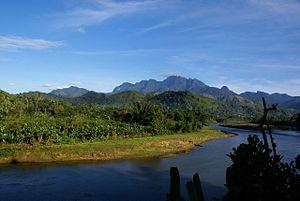
Le massif du Marojejy - Madagascar
Le parc national de Marojejy est un parc national dans la région de la Sava au nord-est de Madagascar. Il couvre 55 500 ha sur le massif du Marojejy, une chaîne de montagnes qui culmine à une altitude de 2 132 m. L'accès à celui-ci est longtemps resté l'apanage des chercheurs et des scientifiques lorsque la réserve conservait son statut de réserve naturelle intégrale depuis sa création en 1952. En 1998, il a été ouvert au public avec son nouveau statut de parc national et a gagné ses lettres de noblesse en 2007 lorsqu'il a été inscrit sur la liste du patrimoine mondial. Il l'a été en même temps que cinq autres aires protégées, aires regroupées sous la dénomination de forêts humides de l'Atsinanana. Malgré l'irrégularité de son relief, le braconnage et les coupes sélectives demeurent des problèmes persistants, surtout depuis le début de la crise politique de 2009. L'exploitation minière, la culture sur brûlis et les coupes de bois sont également des menaces pour le parc et sa biodiversité.